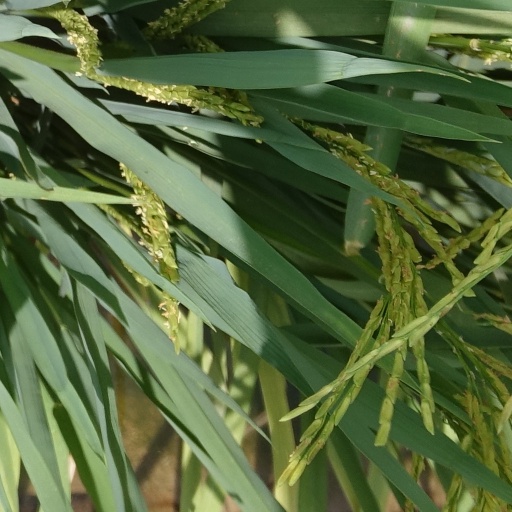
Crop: rice